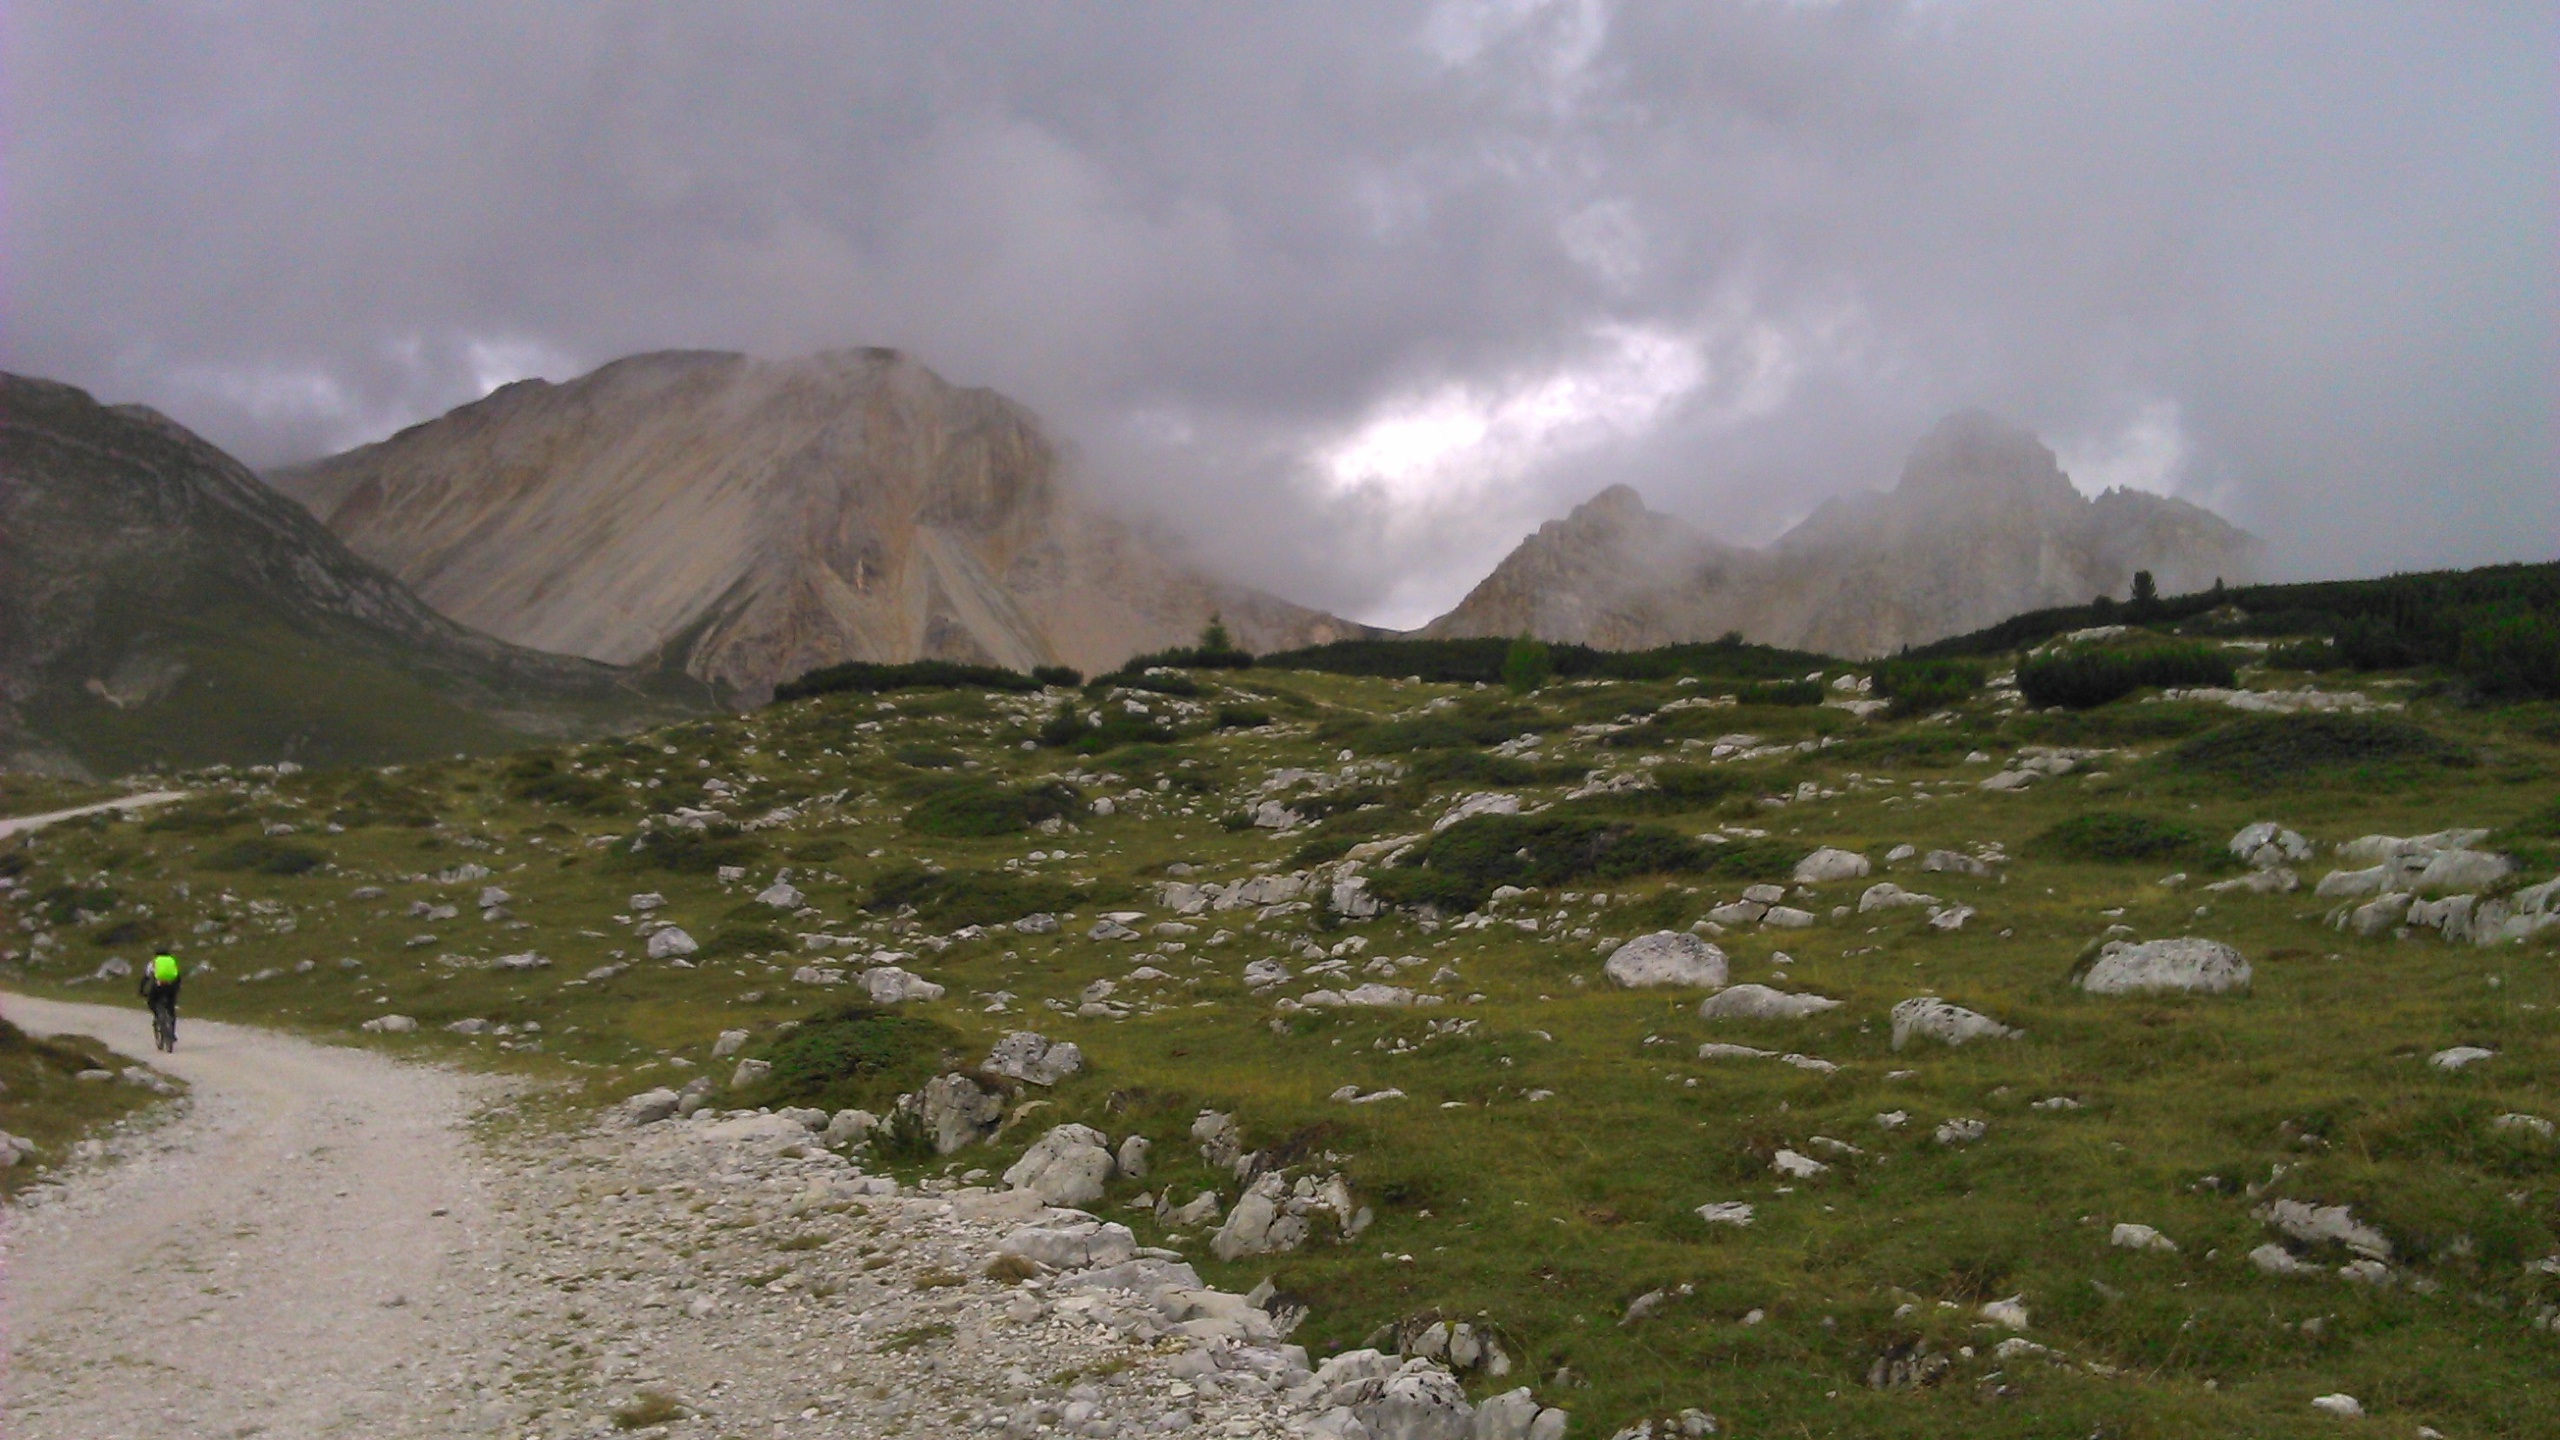
landscape, wilderness, mountain, cloud, hiking, field, hill, valley, mountain range, summer, hike, weather, italy, alpine, rocky, highland, ridge, stones, mountains, alps, plateau, fell, loch, ecosystem, tundra, dolomites, landform, south tyrol, cloudiness, mountain pass, geographical feature, atmospheric phenomenon, mountainous landforms, geological phenomenon